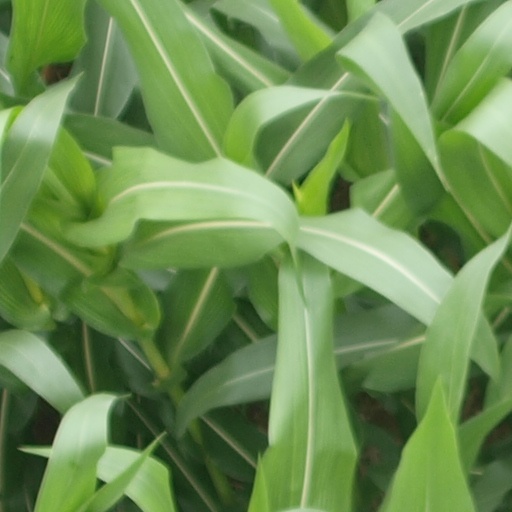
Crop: maize; corn